Structure of the Royal Danish Army

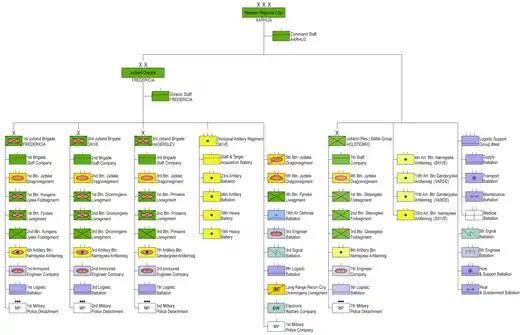
Structure of the Western Regional Command in 1989 (click to enlarge)

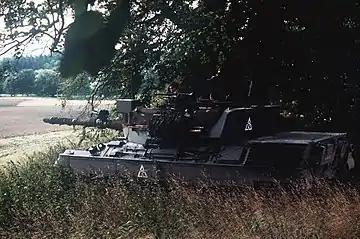
A Danish Leopard 1A3 during an exercise in 1984.

The Western Regional Command was based in Aarhus and commanded by a major general. In case of war it would have transferred command of all its units to NATO's Commander, Allied Land Forces Schleswig-Holstein and Jutland (LANDJUT). The command was responsible for the South Jutland, Ribe, Vejle, Ringkjøbing, Viborg, North Jutland and Aarhus counties, which together form the Danish part of the Jutland peninsula, and also for the island of Funen, which with the surrounding islands formed the Funen County.